Richard Lloyd Racing

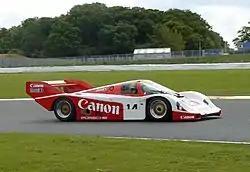
The "Canon Racing" Porsche 956 GTi, which the team used until 1986

For 1984, GTi continued their success in the World Championship. As part of an agreement with sponsor Canon, GTi Engineering entered a second car in select rounds of the championship for the purpose of carrying an on-board video camera within the cockpit to record the entire event. Although the added weight of the camera systems hampered the performance of the 956, the car was still driven as normal by Richard Lloyd and teammate, Pink Floyd drummer Nick Mason, and it made its debut at the 24 Hours of Le Mans. GTi's main 956 entry, however, remained a front runner in the hands of Lammers and John Fitzpatrick. Jonathan Palmer substituted for Fitzpatrick and, along with Lammers, took the team's first World Championship victory at Brands Hatch, two laps ahead of a Joest Racing Porsche. Soon after the victory, the team debuted its new car, the custom-built 956 GTi. The GTi was quickly able to usurp its predecessor, taking second at Imola. The team ended the year with Lammers and Fitzpatrick tied for fifth in the Drivers Championship.